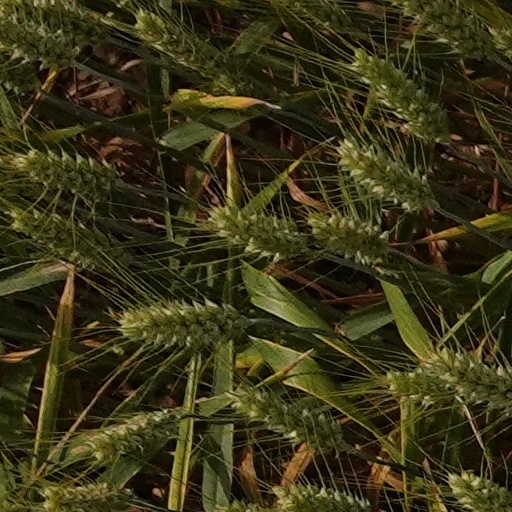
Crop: wheat